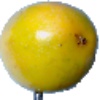
Label: maracuja